Department of Pharmacology, University of Oxford

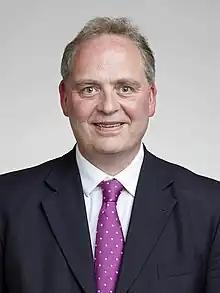
Antony Galione

James Andrew Gunn (1882-1958) was appointed Reader in Pharmacology in 1912 to a newly refurbished space for teaching and research in the Oxford University Museum of Natural History. He had gained five degrees in the University of Edinburgh, and in 1917 he was made the first Professor of Pharmacology in Oxford. During WWI he served in the R.A.M.C. Following an endowment from the Sir William Dunn Trustees for a new building for pathology in 1927, Gunn proposed using the vacated pathology building in South Parks Road for pharmacology. Gunn’s proposal was supported with funding to refurbish the building with teaching and research facilities, and to expand the departmental library.